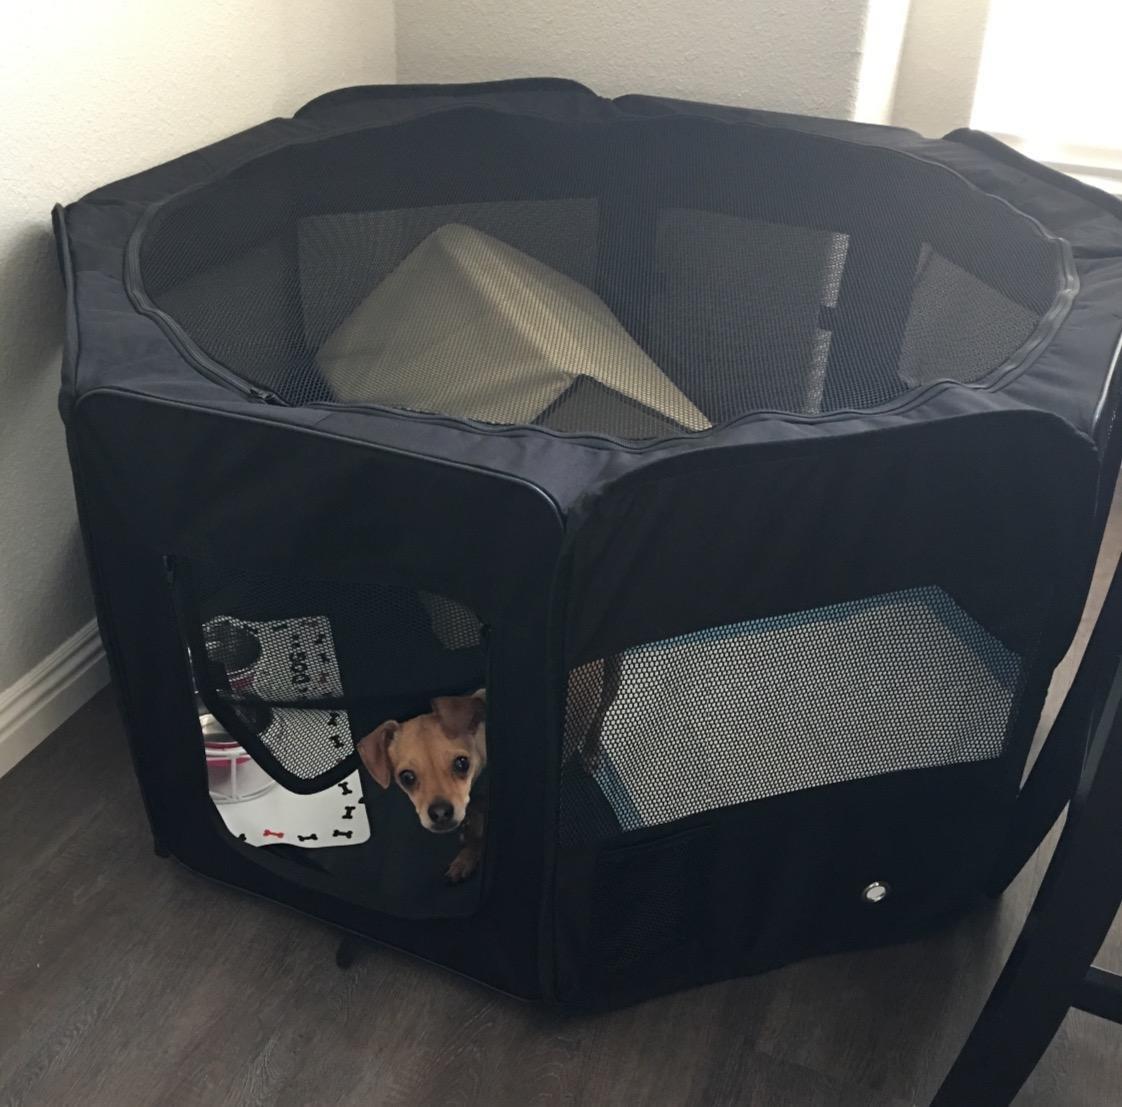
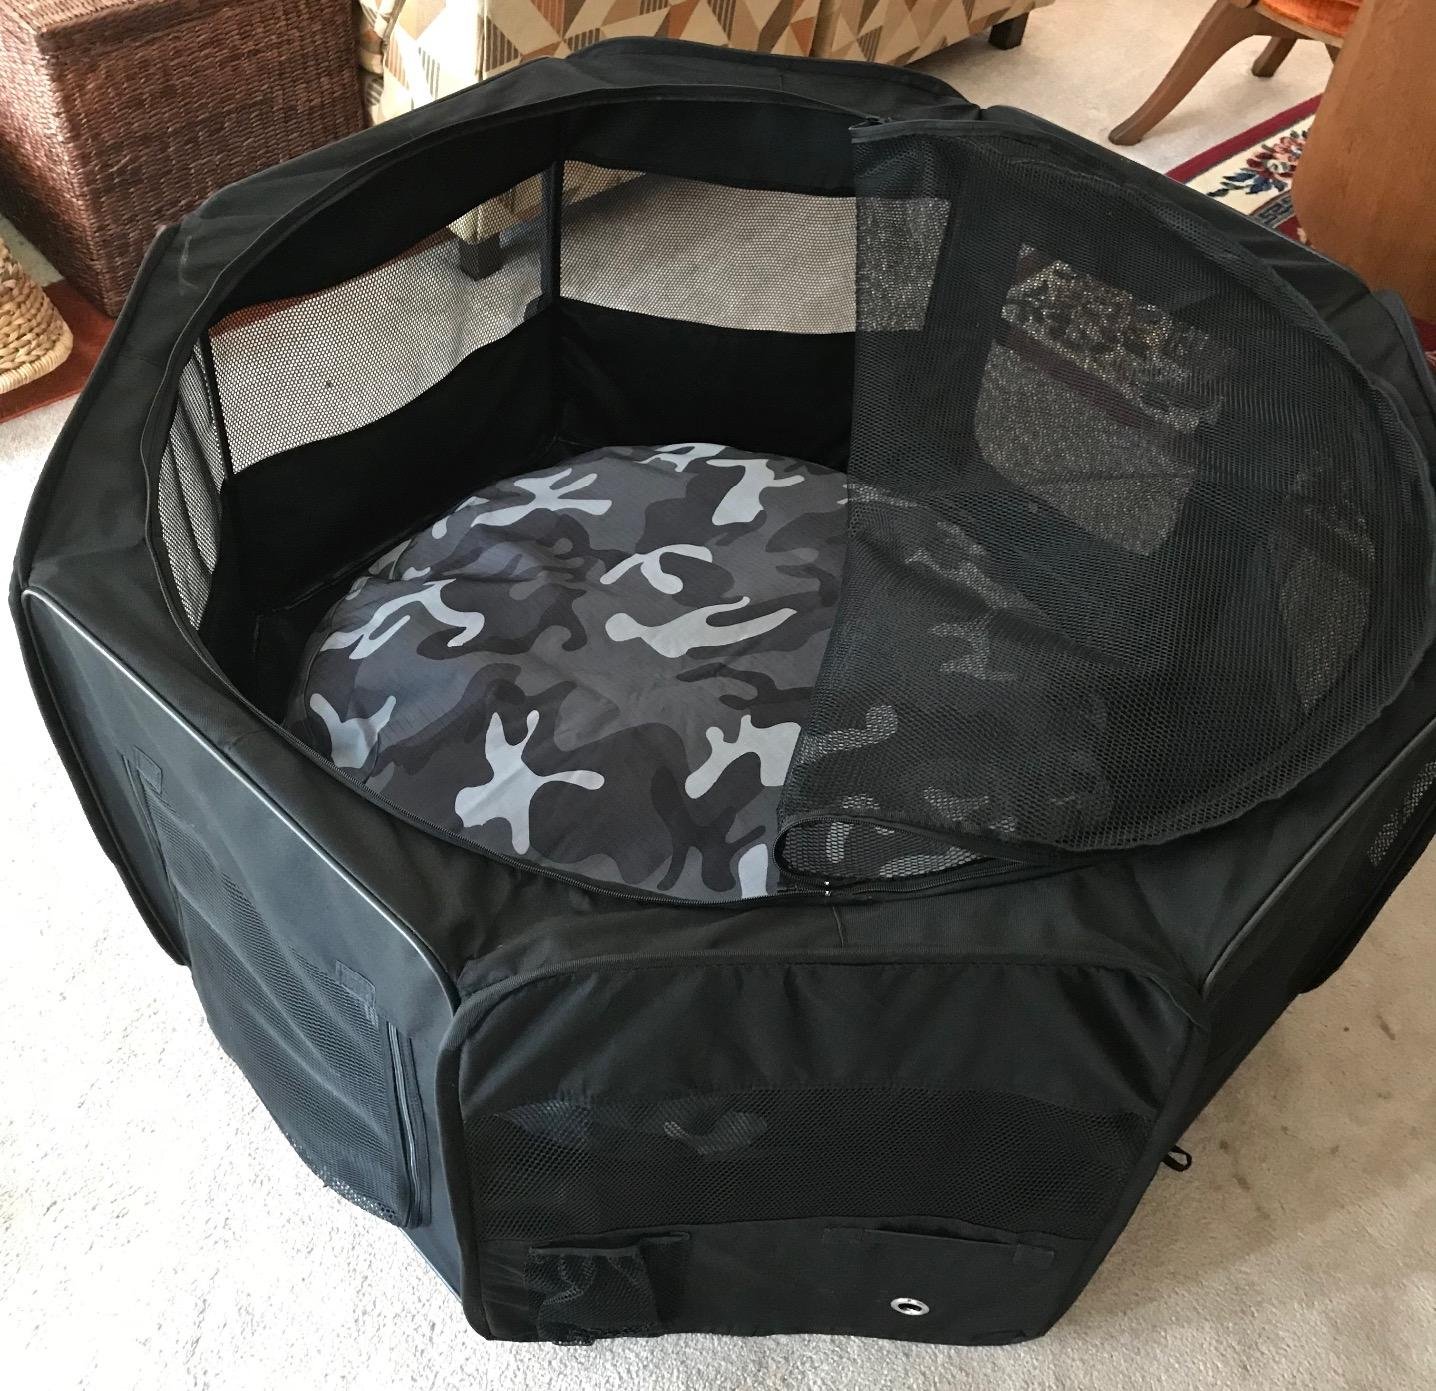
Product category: items_kennel
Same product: yes